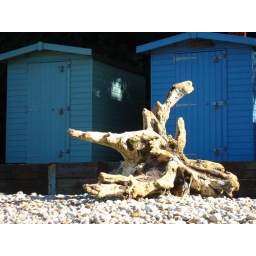
Amazing desiccated and worn old tree roots, a natural sculpture in front of the blue green beach huts